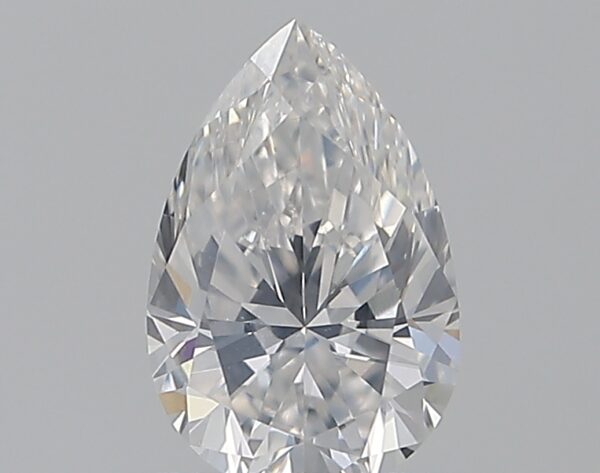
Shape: pear
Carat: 0.55
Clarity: SI2
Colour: E
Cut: EX
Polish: EX
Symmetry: VG
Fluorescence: N
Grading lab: GIA
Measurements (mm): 6.9 x 4.53 x 2.89